Danasvej

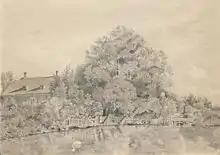
Vodroffsgård

Quartermaster Georg Julius Wodroff purchased a piece of land at the site in 1698 and established the Vodroffgård watermill at the mouth of the Ladegård Canal. It was originally built as a fulling mill but was soon adapted for other use. In 1702, he obtained a 12-year monopoly on the manufacture of rolled barley and snus as well as on operating sharpening and polishing mills within a distance of three Danish miles from Copenhagen. From 1733, Vodroffgård was used for manufacturing ship sails with a monopoly on deliveries to the Danish navy.